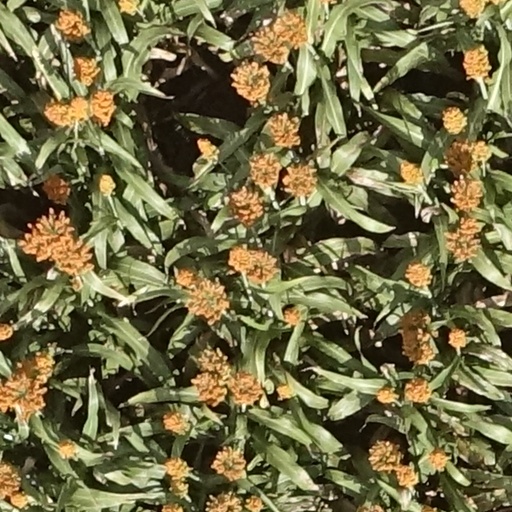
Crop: sorghum